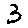
Label: 3